Emperor Go-Shirakawa

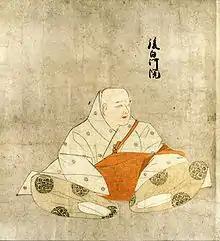

was the 77th emperor of Japan, according to the traditional order of succession. His de jure reign spanned the years from 1155 through 1158, though arguably he effectively maintained imperial power for almost thirty-seven years through the "insei" system – scholars differ as to whether his rule can be truly considered part of the "insei" system, given that the Hōgen Rebellion undermined the imperial position. However, it is broadly acknowledged that by politically outmaneuvering his opponents, he attained greater influence and power than the diminished authority of the emperor's position during this period would otherwise allow.